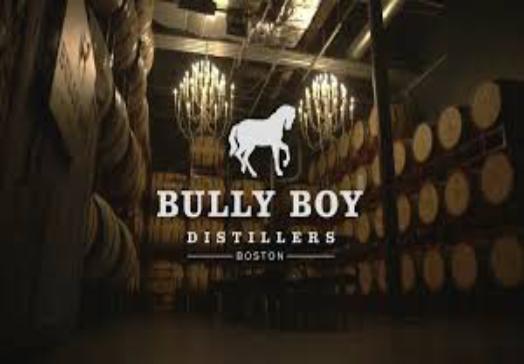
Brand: Bully Boy Distillers
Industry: Food